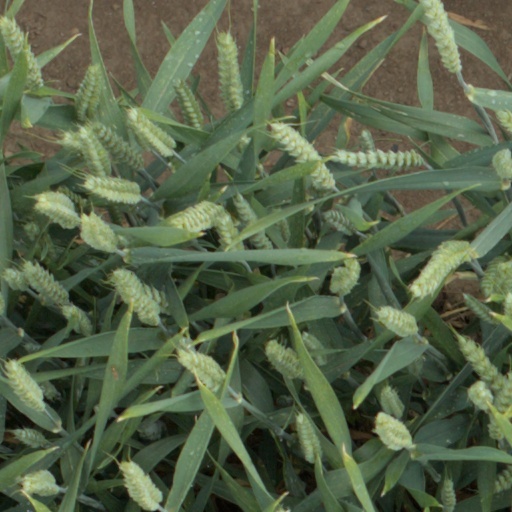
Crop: wheat